Kailasa Temple, Ellora

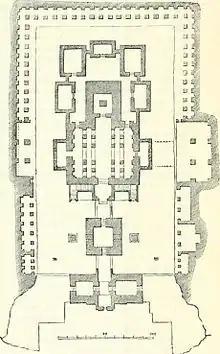
Ground plan of the temple

The Kailash (IAST: Kailasa) or Kailashanatha (IAST: Kailāśanātha) temple is the largest of the rock-cut Hindu temples at the Ellora Caves in Sambhaji Nagar district of Maharashtra, India.